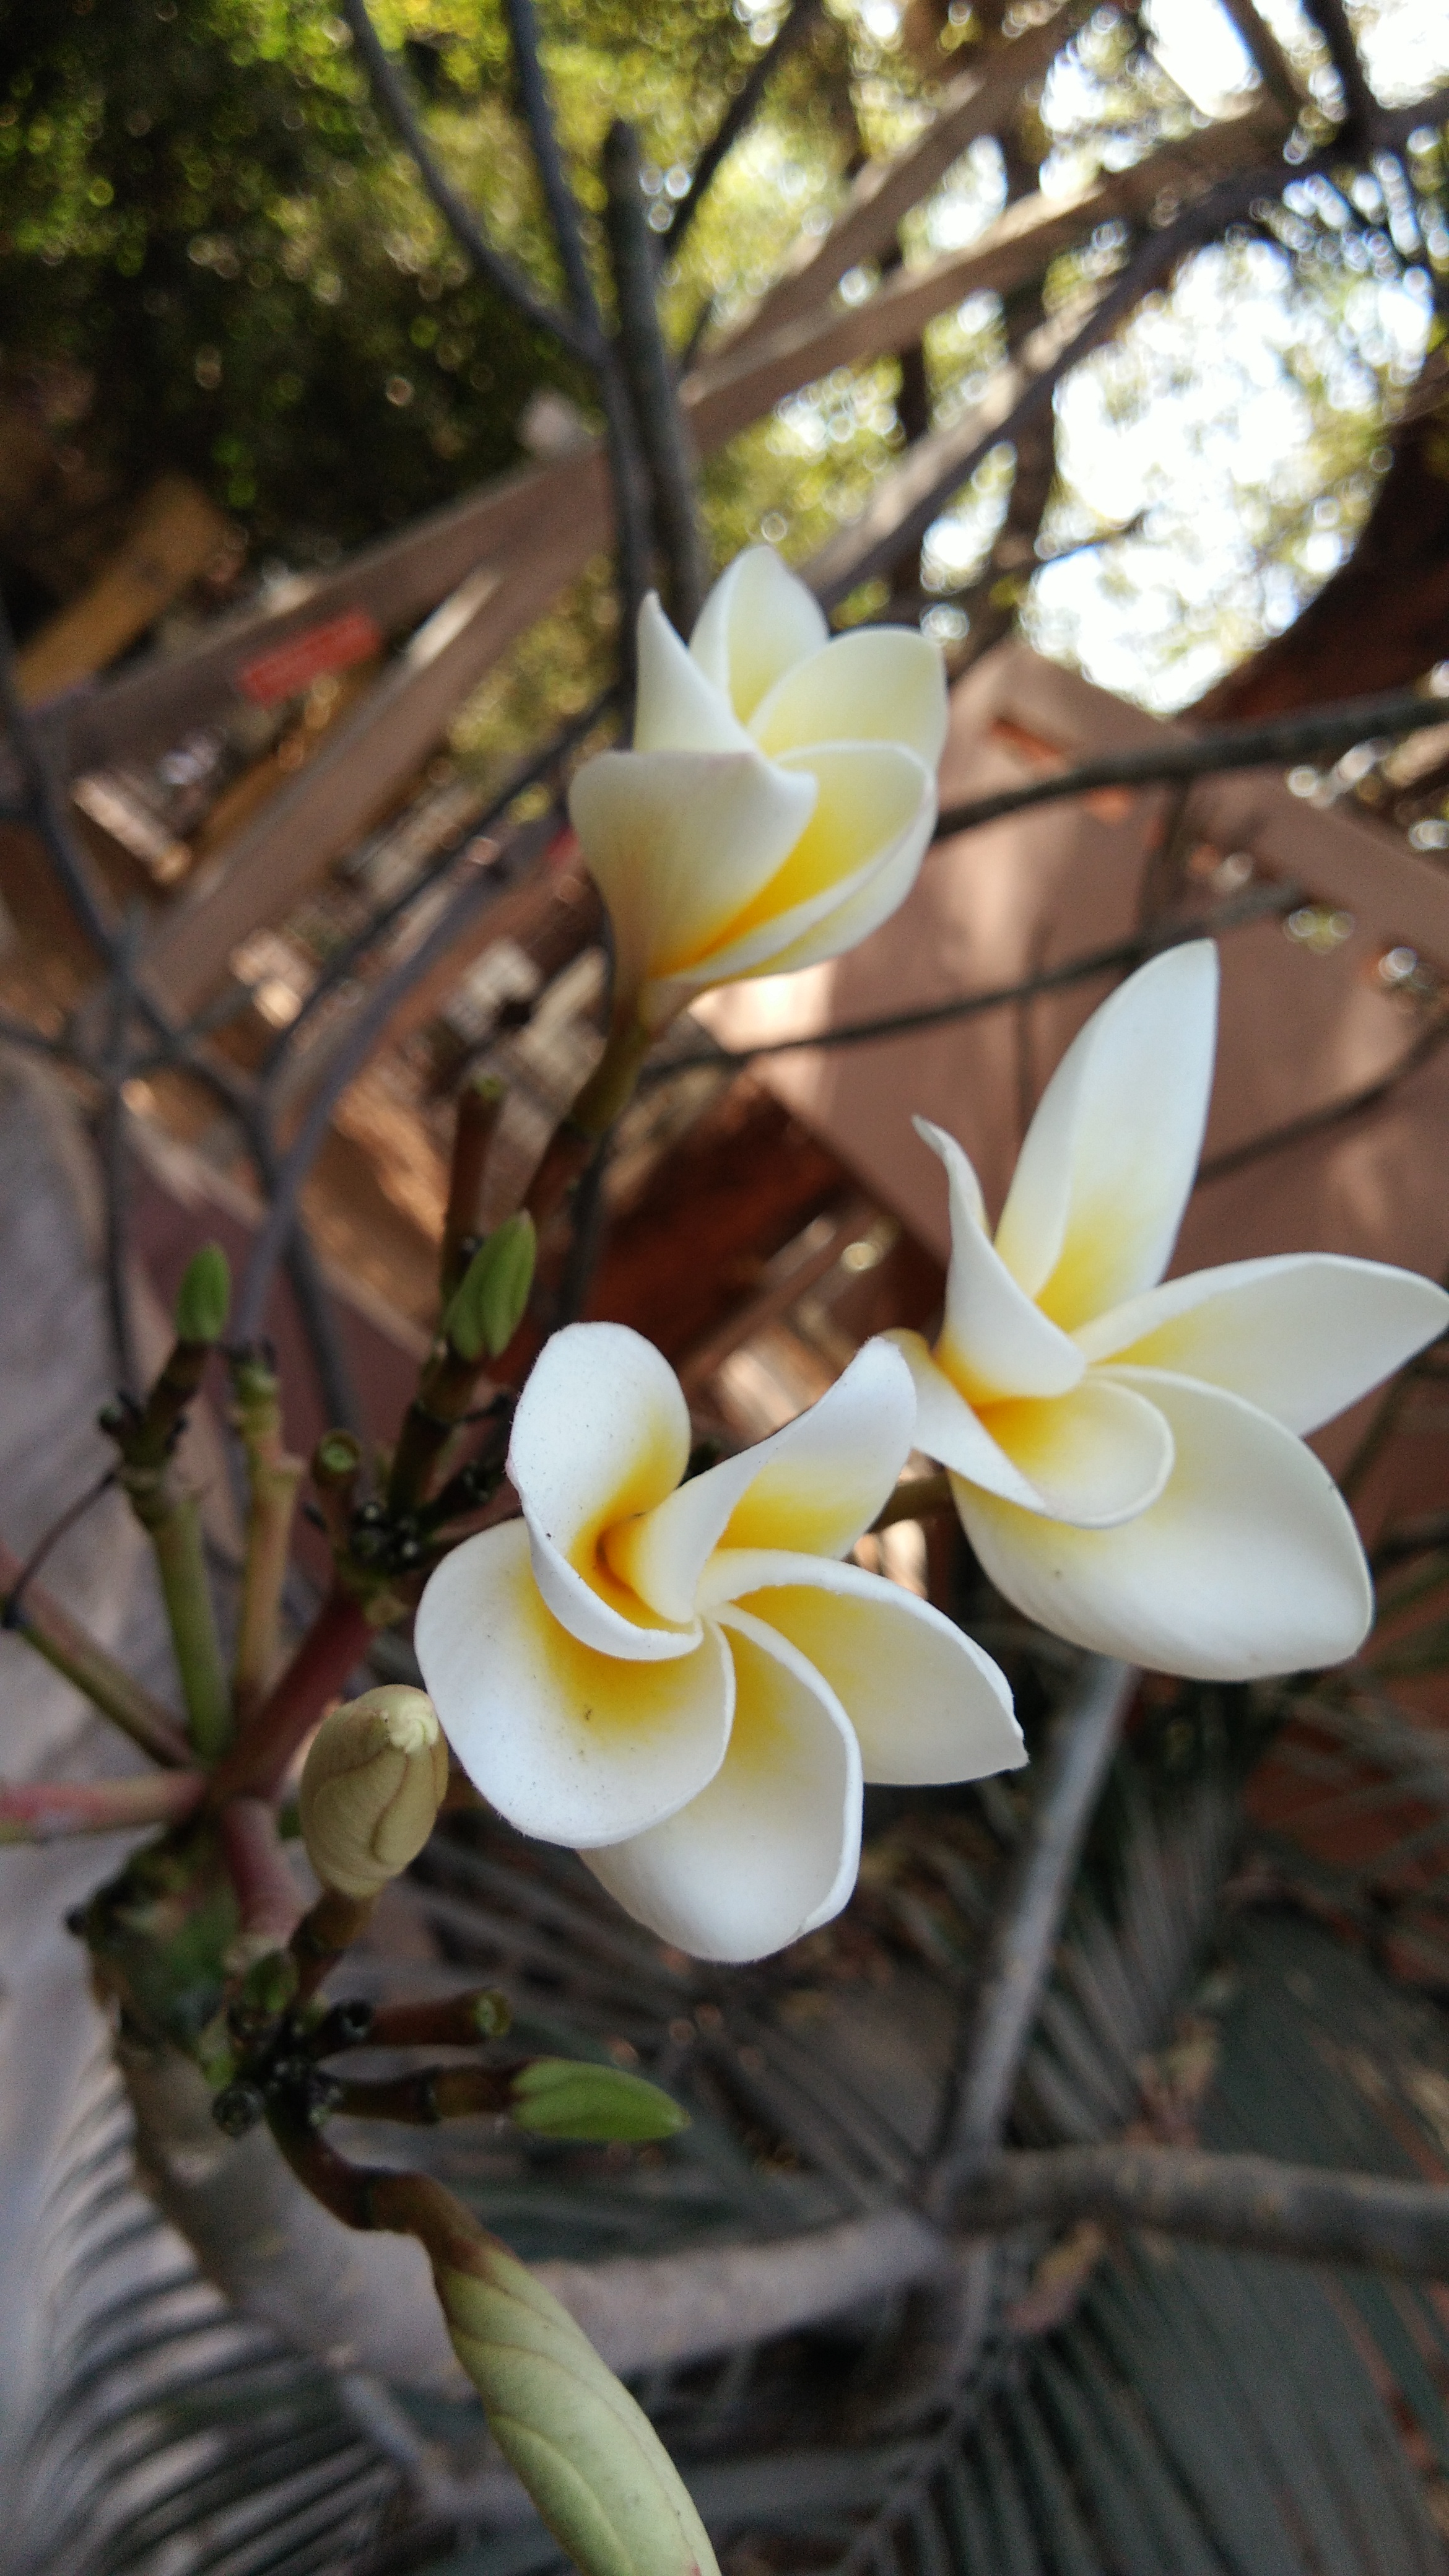
white flowers, nature, tree, garden, flower, plant, flora, spring, flowering plant, floristry, wildflower, petal